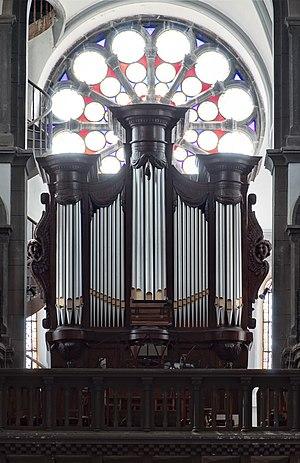
Jumet - Eglise de l'Immaculée Conception - Orgue (construit 1801-1850)
L'église de l'Immaculée Conception est un édifice religieux situé à Jumet, section de la ville belge de Charleroi, dans la province de Hainaut.